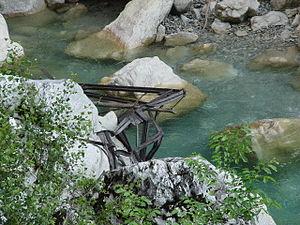
Les restes de l'ancienne passerelle de l'Estellié sur le Verdon.
La nouvelle passerelle de l'Estellier, est une arche de structure métallique, dont la construction a commencé en automne 1999, qui traverse la rivière Verdon, au lieu-dit l'Estellier, dans les Gorges du Verdon.